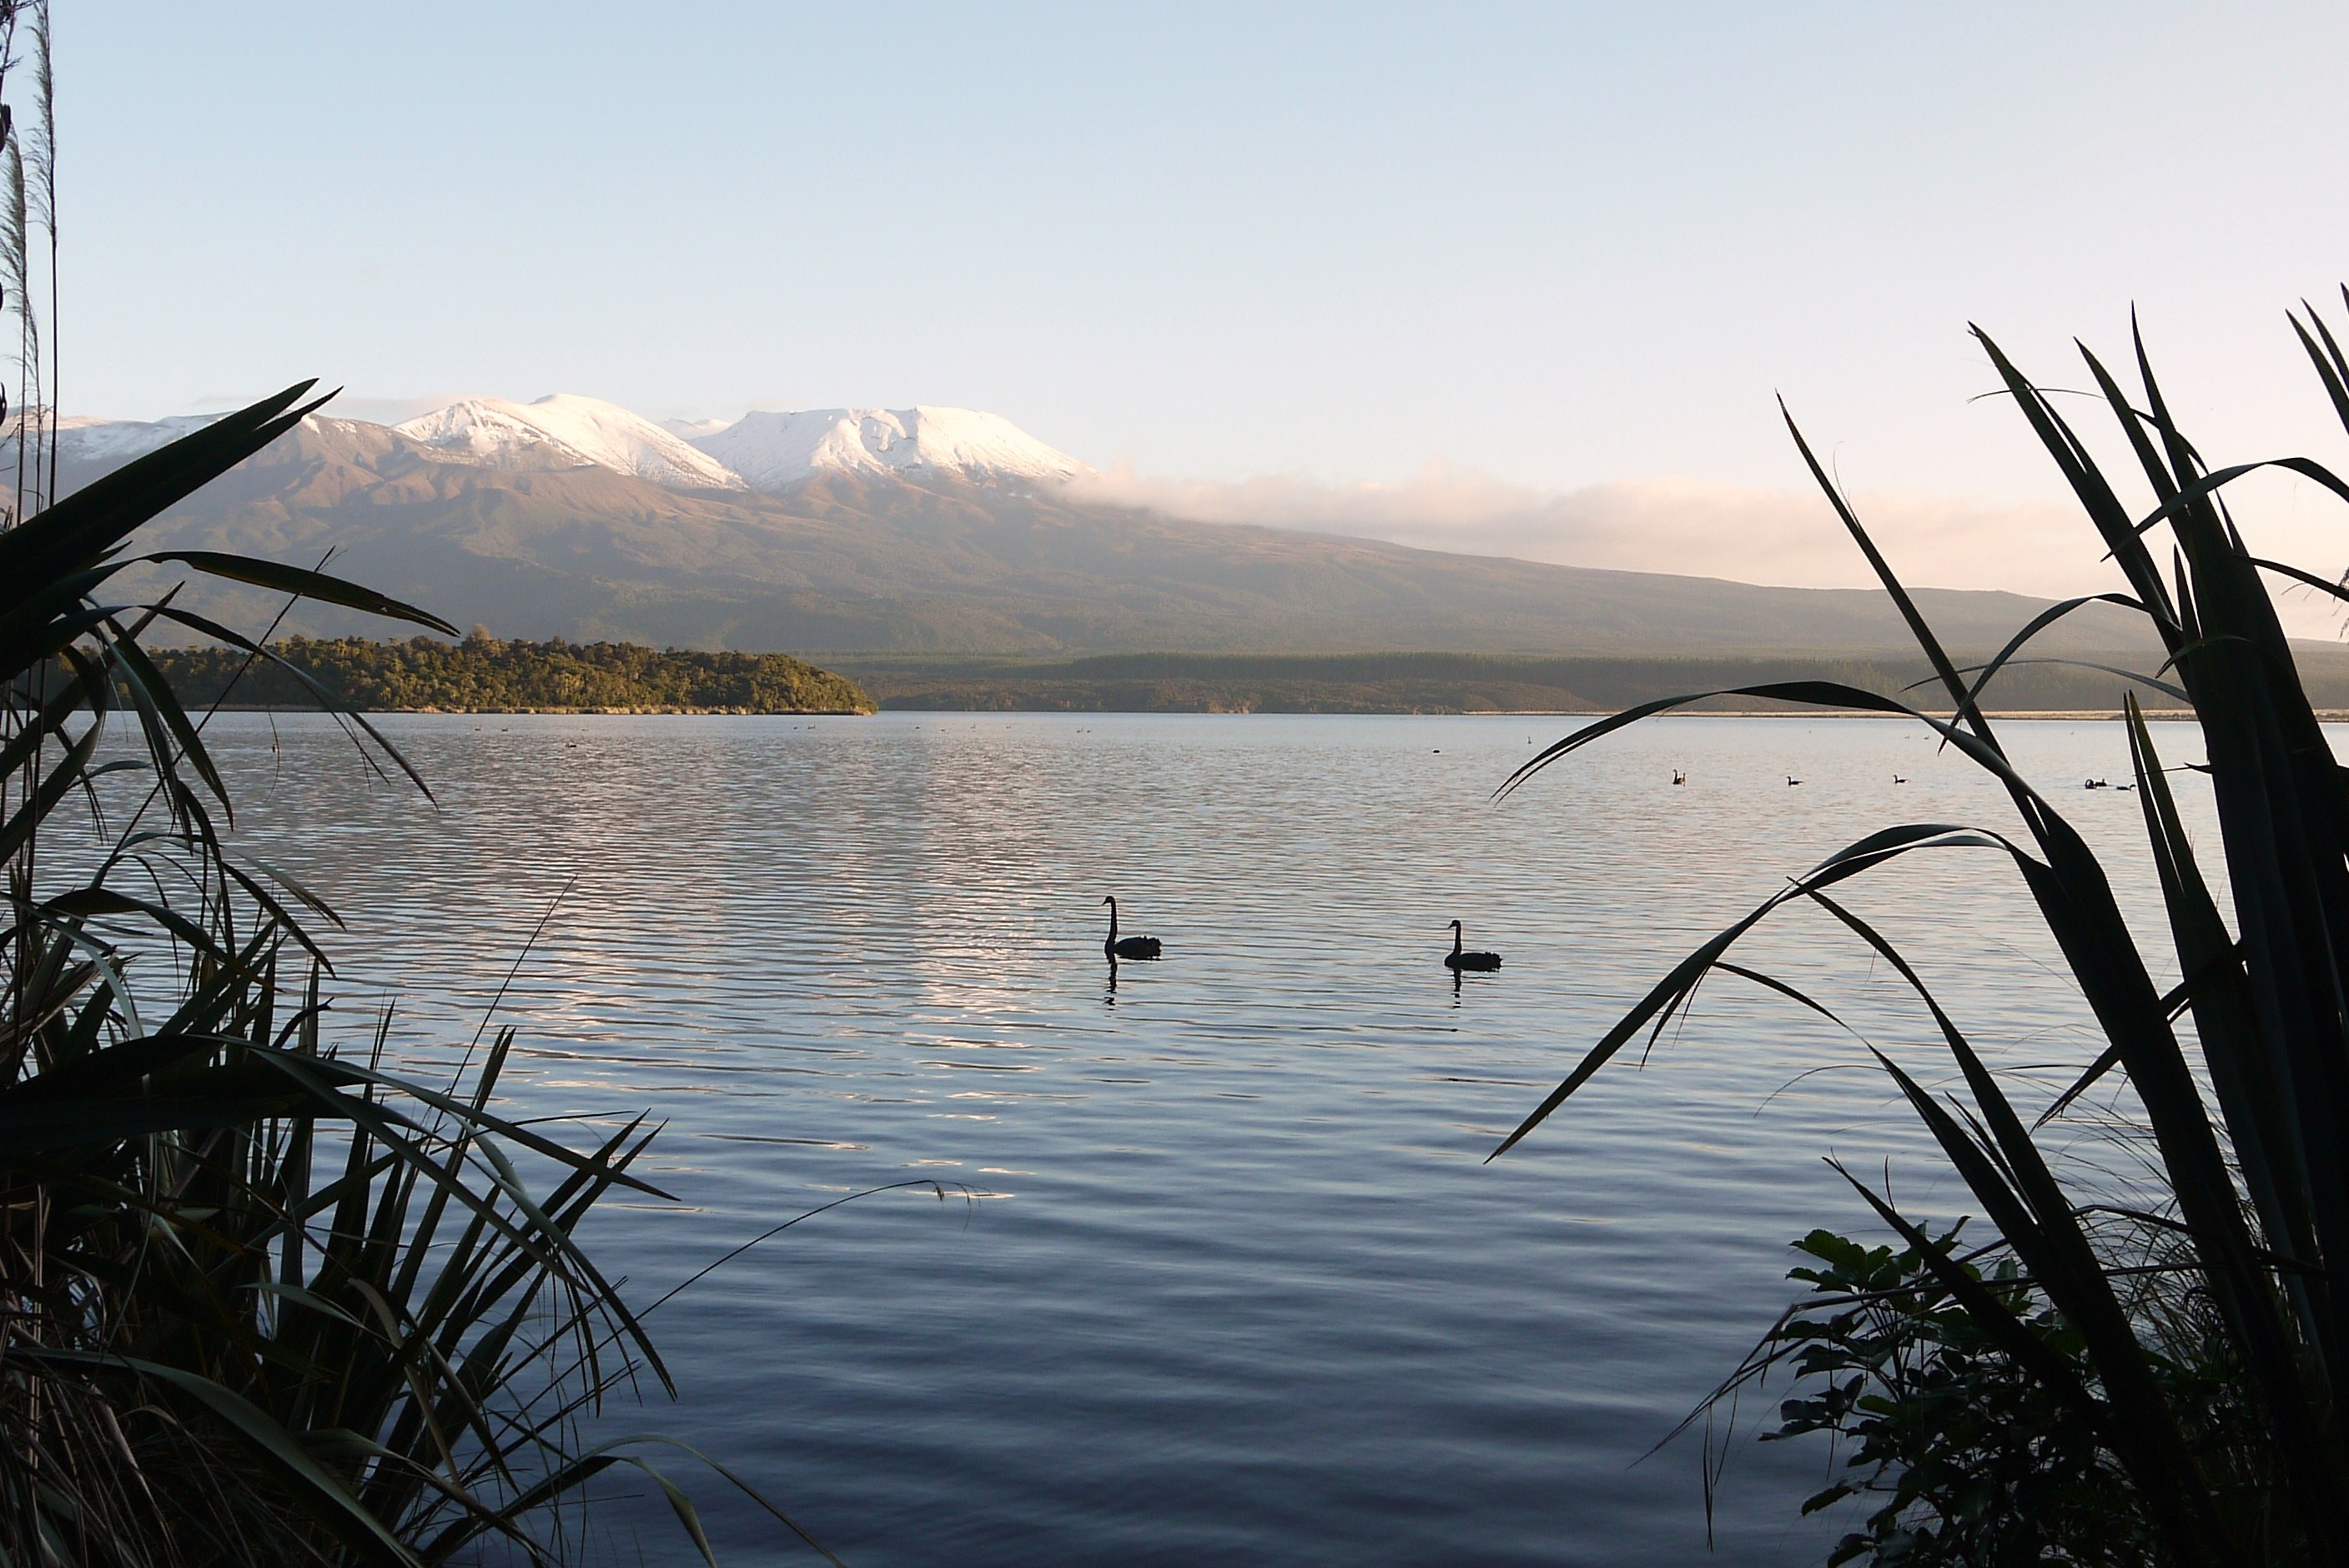
landscape, sea, water, nature, mountain, snow, sky, sunset, countryside, morning, shore, lake, river, travel, dusk, evening, rural, reflection, vehicle, scenic, natural, park, scenery, volcano, blue, reservoir, tourism, body of water, outdoors, landscapes, beautiful, scene, loch, nature landscape, beautiful landscape